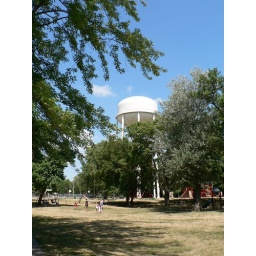
water tower in Prentis Park